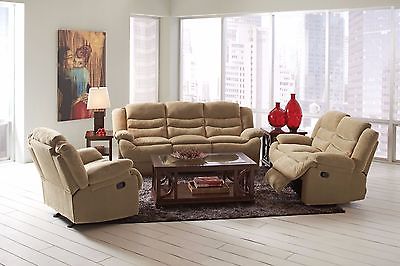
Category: sofa